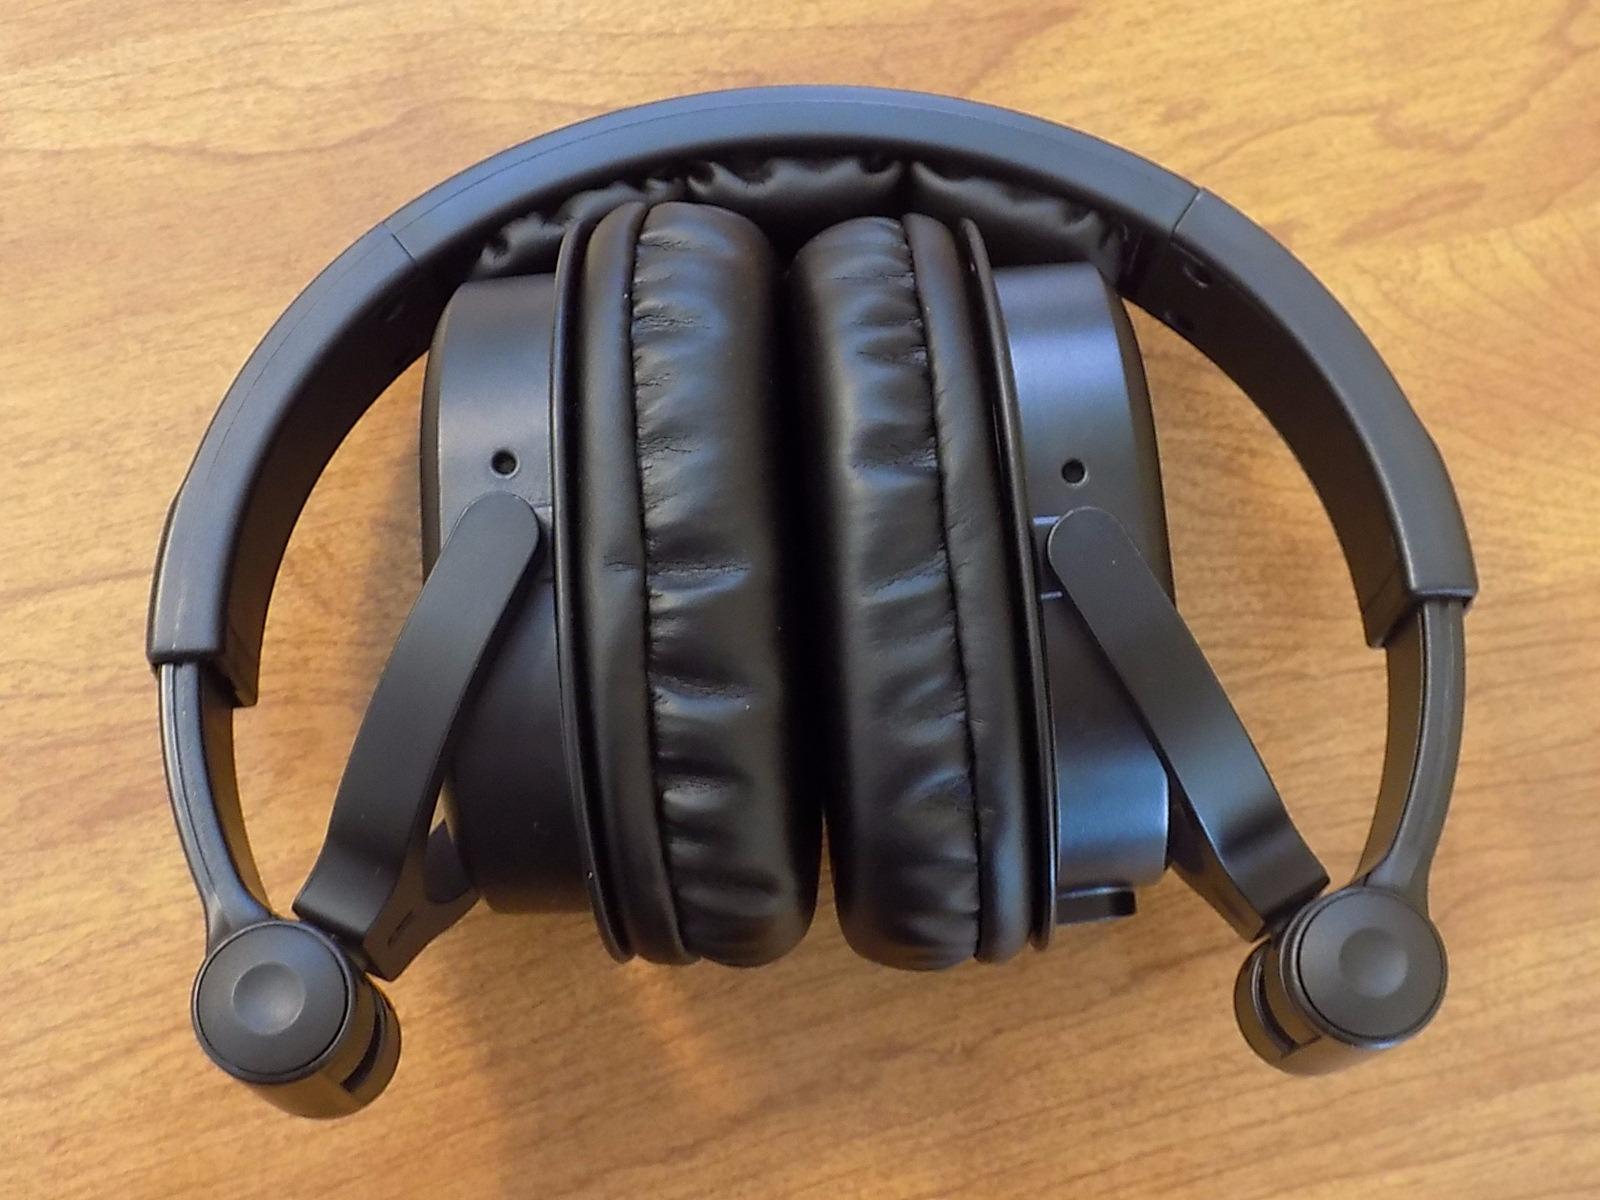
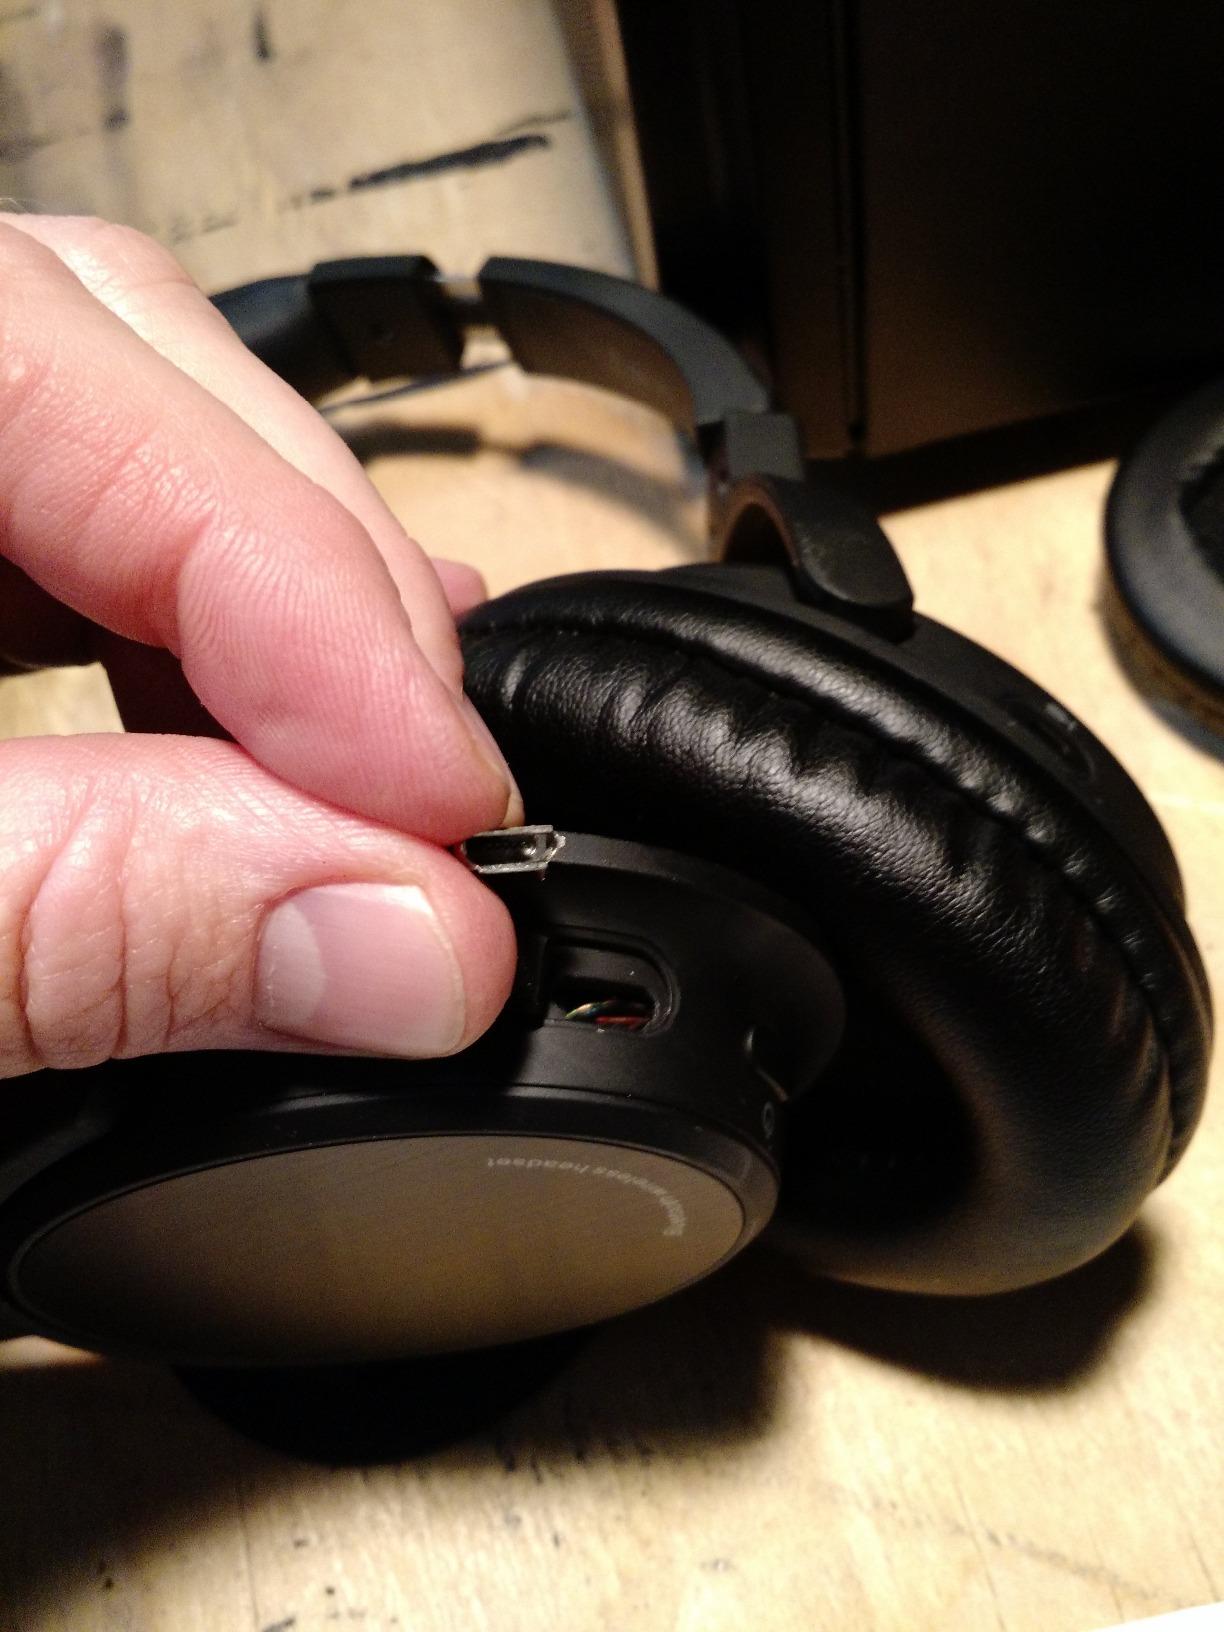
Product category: headphones
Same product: no